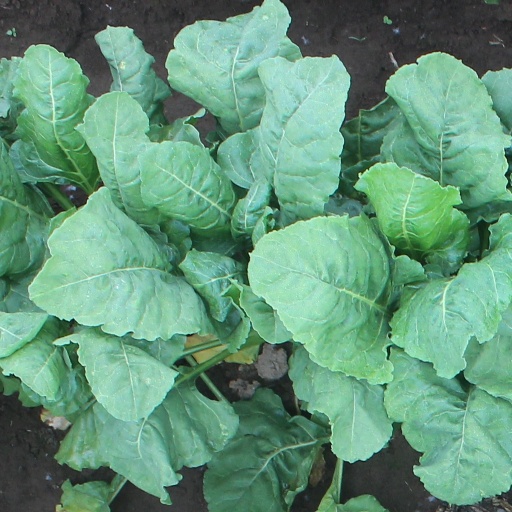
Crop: sugar beet